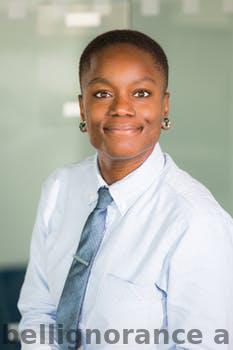
Label: Watermark